Raleigh Bicycle Company

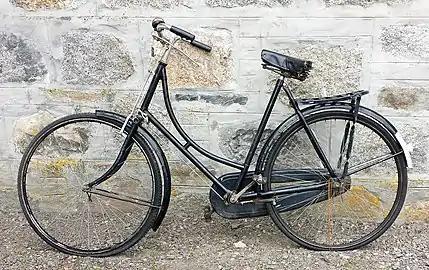
1930s Raleigh lady's loop frame bicycle

Bowden created a business which, by 1913, was the biggest bicycle manufacturing company in the world, occupying seven and a half acres in purpose-built premises completed in 1897 at Faraday Road, Lenton, Nottingham. It subsequently became very much bigger. Many say that Bowden invented the Bowden cable but there is no evidence to support this myth.